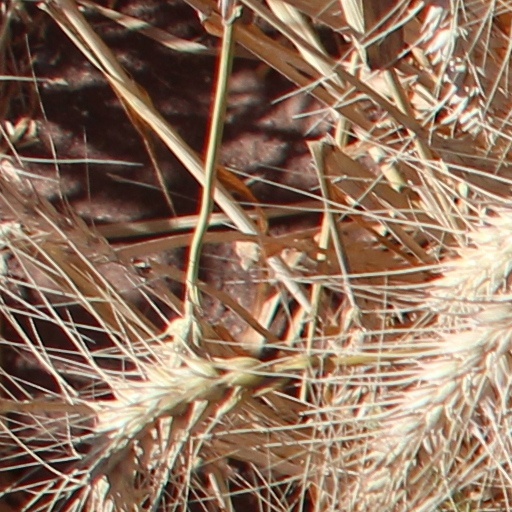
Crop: wheat